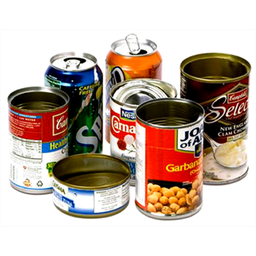
Label: metal